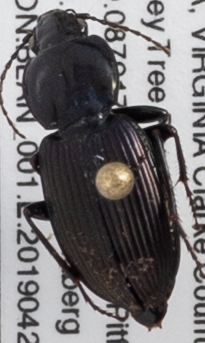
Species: Pterostichus trinarius
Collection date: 2019-04-23
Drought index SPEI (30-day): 0.41
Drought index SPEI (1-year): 2.09
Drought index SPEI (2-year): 2.09